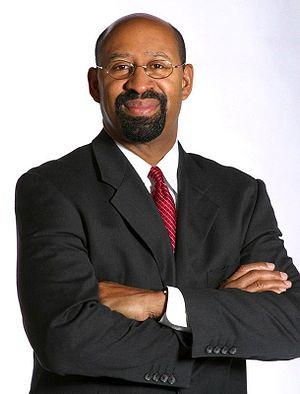
Michael Anthony Nutter, né le 29 juin 1957 à Philadelphie, est un homme politique américain, membre du Parti démocrate, maire de Philadelphie de 2008 à 2016.